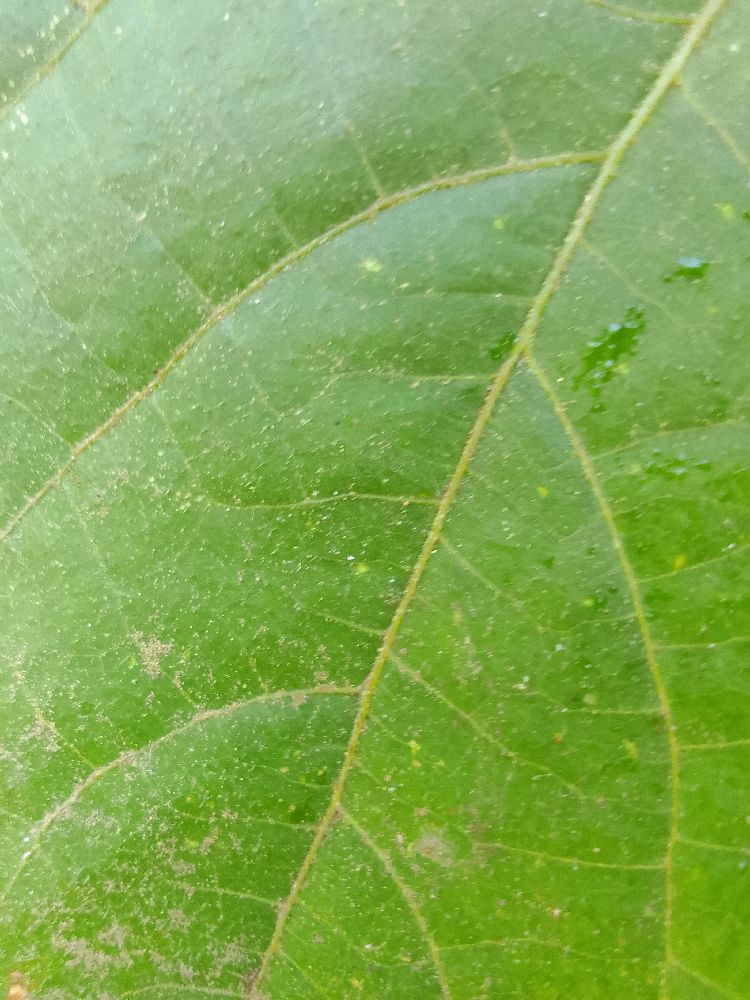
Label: healthy